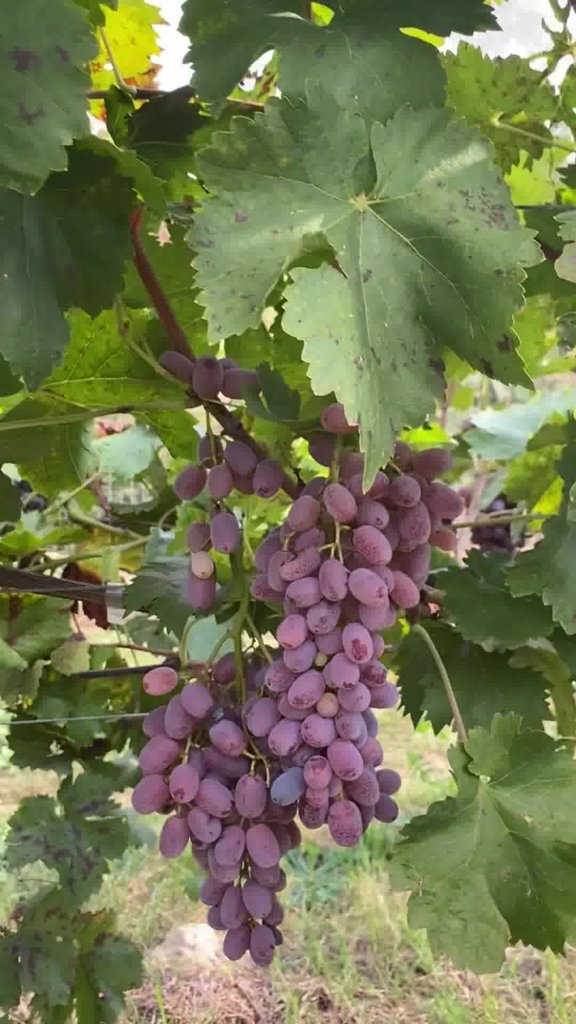
Berries visible: 116
Grape clusters: 3